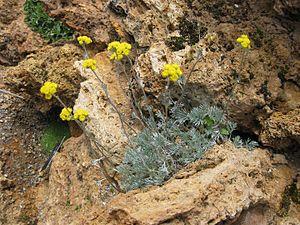
Le jardin botanique du col du Lautaret est un jardin botanique alpin d'altitude du massif alpin, situé au col du Lautaret, sur le territoire de la commune de Villar-d'Arêne, dans le département français des Hautes-Alpes. Il est l'un des plus anciens jardins botaniques alpins d'Europe.
En montagne, la végétation change progressivement selon l'altitude, l'exposition au soleil, et la situation géographique du massif montagneux. On distingue cinq « étages » ou écosystèmes successifs, avec pour chacun un paysage et une végétation caractéristiques :
Une espèce biologique est dite endémique d'une zone géographique lorsqu'elle n'existe que dans cette zone à l'état spontané.